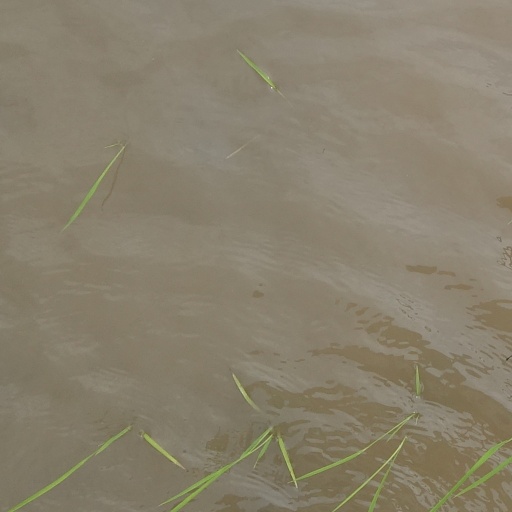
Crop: rice